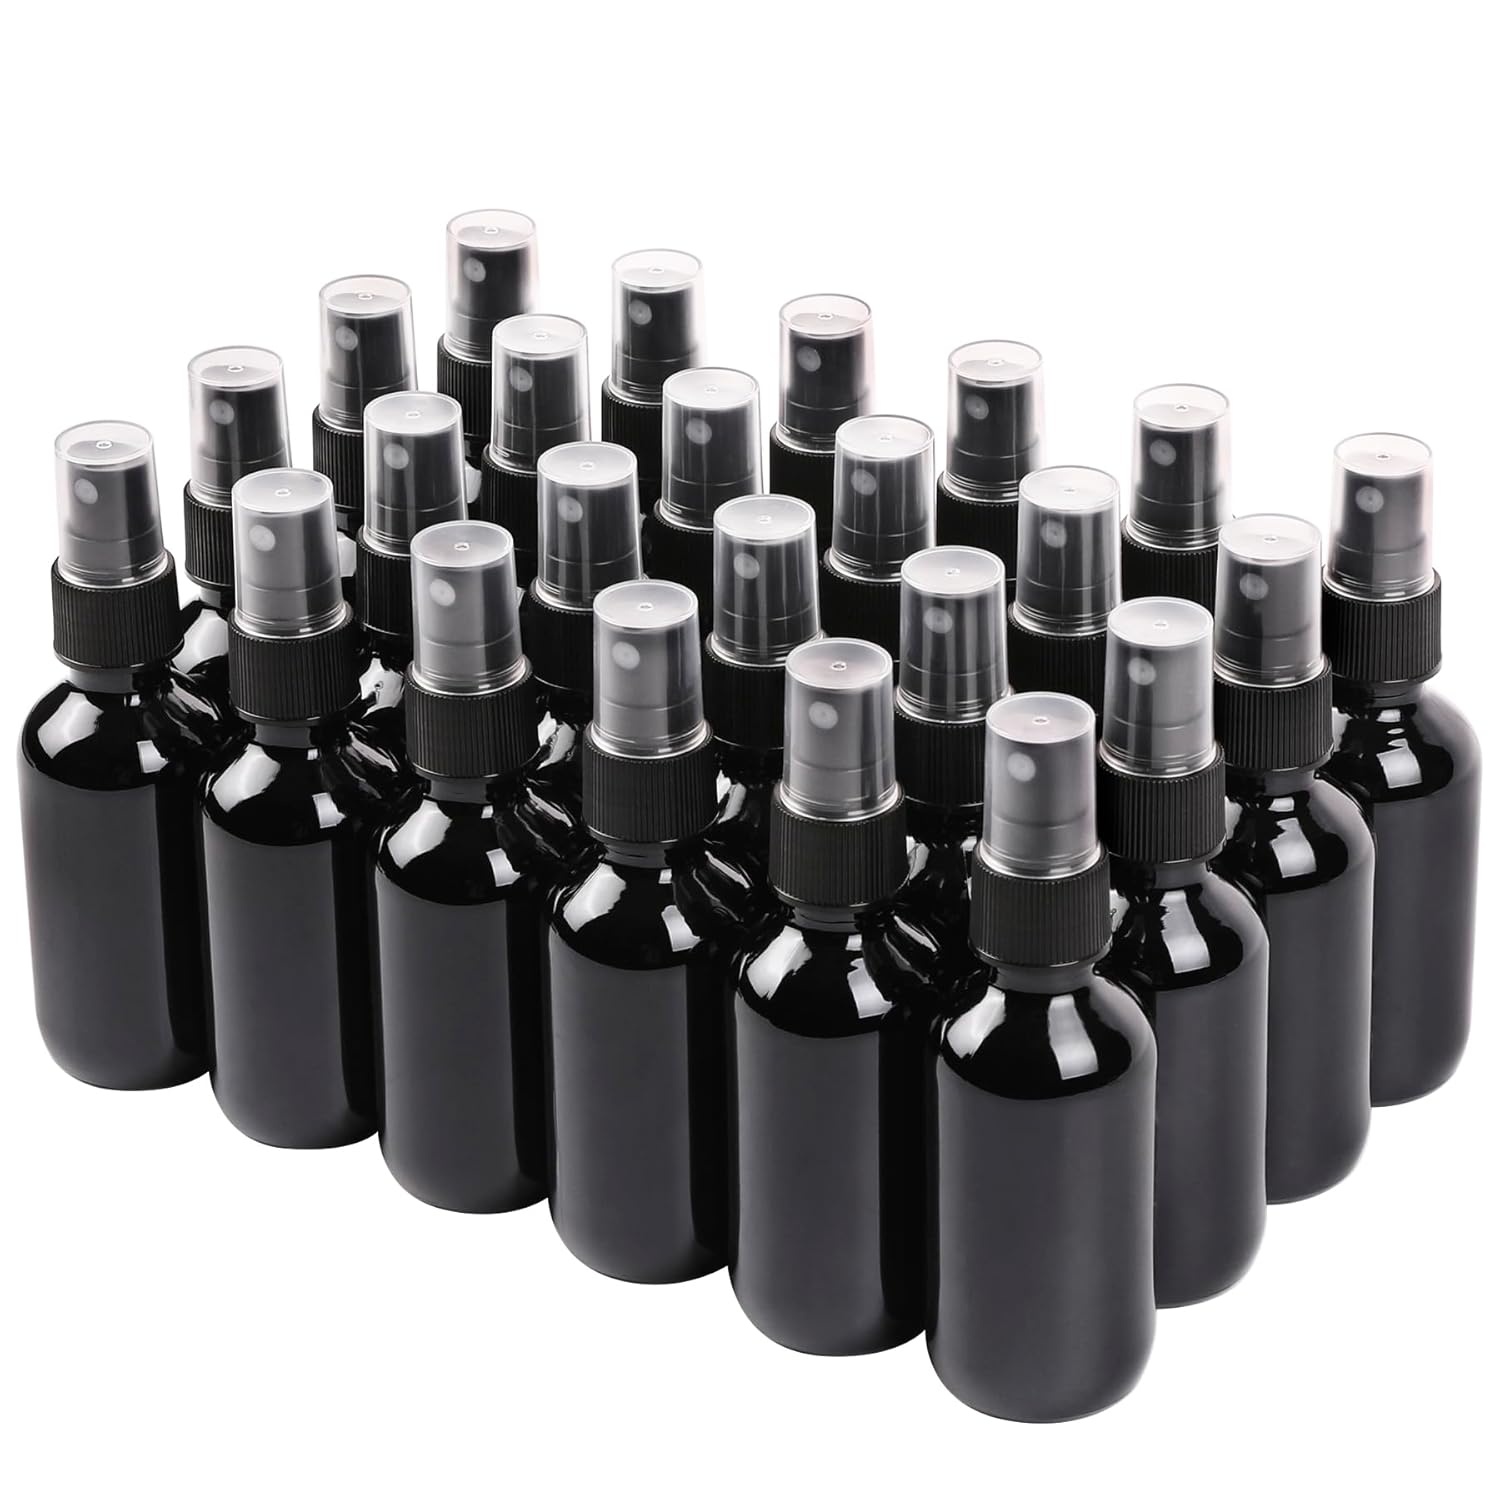
Black Glass Small Spray Bottle 2 oz 24 Packs,Fine Mist Sprayer Small Clear Bottles,Refillable Containers mini spray bottles for Cleaning Solutions and Skin Care (Black 24pcs)
Overview Brand : NOOEEISS Color : Black Material : Glass, Polypropylene Capacity : 2 ounces Recommended Uses For Product : Perfume, Cleaning Solution, Face Mist About this item 🧴【Leakingproof Design】The glass spray bottles mouth won't fall off and the cap fit tightly,no worries of they would leak in your pocket or handbag.Nice Tightness to ensure that you can take our small spray bottle anywhere for daily face and body care. 🧴【Quality Materia】These black spray bottles are made of corrosion-resistant glass and polypropylene spray head,never absorb the flavors, they shelter photosensitive compounds from damaging UV rays.Bottle is BPA free and lead-free, Safely keep your mixtures. 🧴【Multi-Purpose】Small spray bottle 2 oz can be as dispensers, can be mixed essential oil recipes, alcohol, perfume,rose water, face spray, hair moisturizing spray, homemade window cleaners, floor or carpet cleaner, kitchen cleaner, natural air freshener, pet spray, ironing, linen spray, spraying plants and many more. but it should be noted that the spray bottle is not suitable for thick liquids, dilute before use. 🧴【Multiple color options】Black glass bottle makes it easy to show samples to clients in your massage, beauty shop, hair salon, aromatherapy and alternative medicine practice. 🧴【Safe Package】Glass spray bottles for essential oils are packaged in grid-shaped surround and thick Upgraded carton box to prevent damage in transport. Please feel free to contact us if you receive our products with any problem.We will give you a satisfactory answer.
Brand: QUALITYGLASSBOTTLECREATOR
Category: Home & Garden > Household Appliance Accessories > Laundry Appliance Accessories > Iron Accessories > Water Spray Bottles